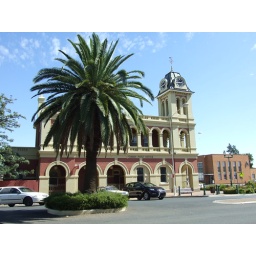
About 20kms down the road from Parkes and used in the film 'The Dish' for many of the street scenes.